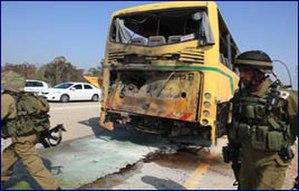
L’attaque du bus scolaire de Shaar HaNéguev est une attaque qui s'est produite le 7 avril 2011 dans le Sha'ar HaNegev, au sud d'Israël, dans laquelle des combattants du Hamas dans la bande de Gaza tirent un missile Kornet antichar à guidage laser sur un bus scolaire israélien, tuant un adolescent et blessant le conducteur.
Le Hamas, acronyme partiel de harakat al-muqâwama al-'islâmiya, est un mouvement islamiste palestinien constitué d'une branche politique et d'une branche armée, principalement actif à Gaza. Créé en 1987 par Sheikh Ahmed Yassin, Abdel Aziz al-Rantissi et Mohammed Taha, tous trois issus des Frères musulmans, sa charte affirme que « la terre de Palestine est une terre islamique ». Il prône la destruction de l'État d'Israël et l'instauration d'un État islamique palestinien sur tout le territoire de l'ancienne Palestine mandataire, avant de demander « l’établissement d’un État palestinien entièrement souverain et indépendant dans les frontières du 4 juin 1967, avec Jérusalem pour capitale ».